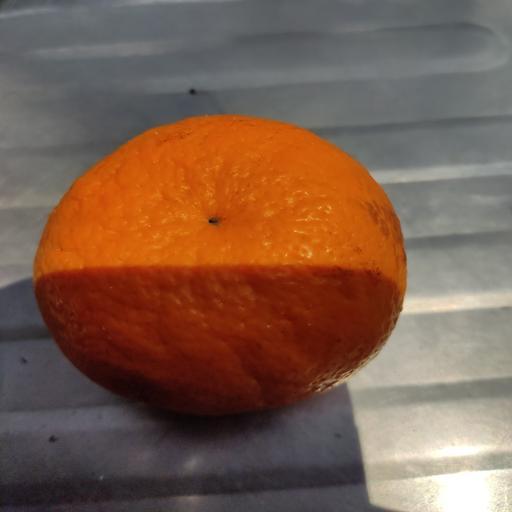
Crop type: Orange